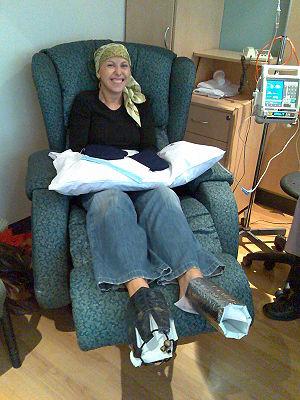
La chimiothérapie est l'usage de certaines substances chimiques pour traiter une maladie. C'est une technique de traitement à part entière au même titre que la chirurgie ou la radiothérapie.